Miracle (Paula Seling and Ovi song)

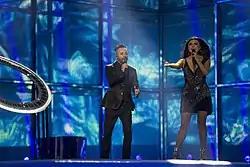
Seling and Ovi during a rehearsal. Both perform in front of blue tones, silouhettes of butterflies and whirling colour streams displayed by the LED screen, while a circular piano is placed on their left.

The Eurovision Song Contest 2014 took place at the B&W Hallerne in Copenhagen, Denmark and consisted of two semi-finals on 6 and 8 May, and the final on 10 May 2014. According to the Eurovision rules, all participating countries, except the host country and the "Big Five" (France, Germany, Italy, Spain, and the United Kingdom), were required to qualify from one semi-final to compete for the final; the top ten countries from the respective semi-final progressed to the final. Seling and Ovi sang 15th in the second semi-final following Slovenia, while they performed sixth in the Grand Final following Norway and preceding Armenia.